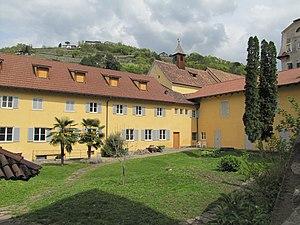
Le couvent Saint-Maximilien de Merano est un couvent de capucins fondé en 1617 à Merano dans le Tyrol du Sud, aujourd'hui province autonome italienne du Haut-Adige, encore largement germanophone.